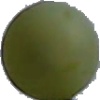
Label: Grape White 4